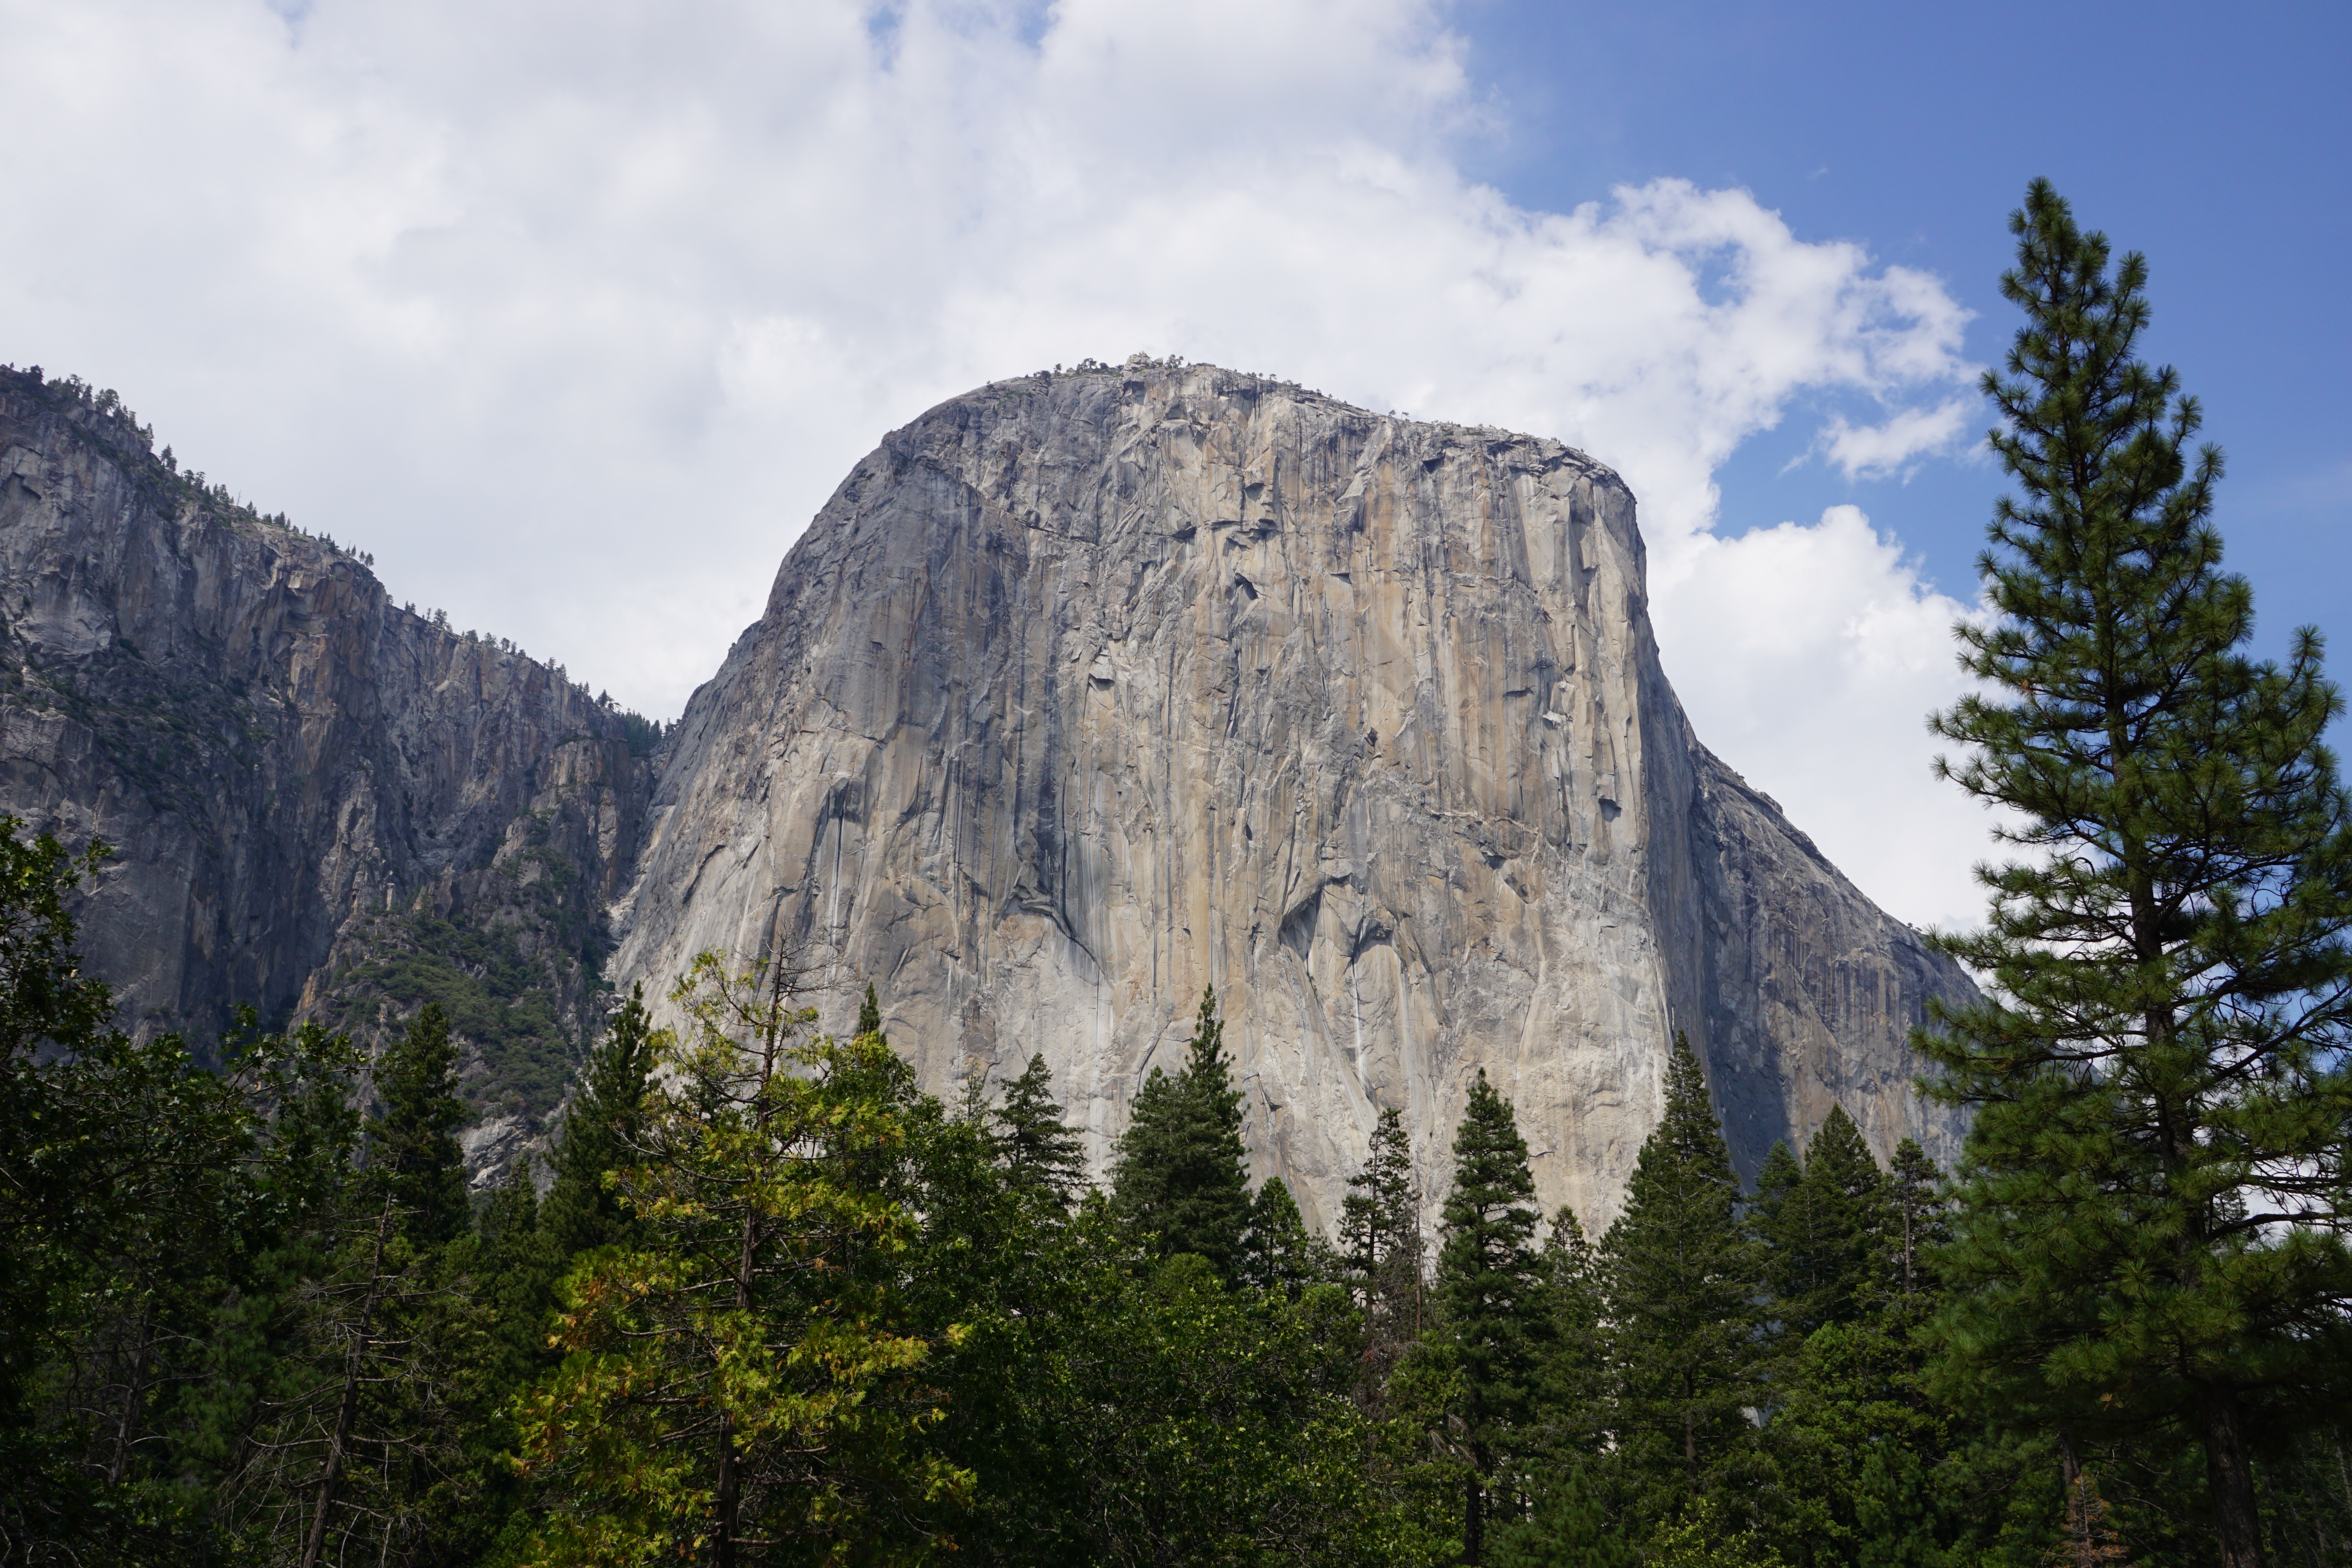
tree, nature, rock, wilderness, walking, mountain, adventure, mountain range, yosemite, formation, cliff, park, terrain, national park, ridge, geology, alps, plateau, landform, mountain pass, el capitan, geographical feature, mountainous landforms